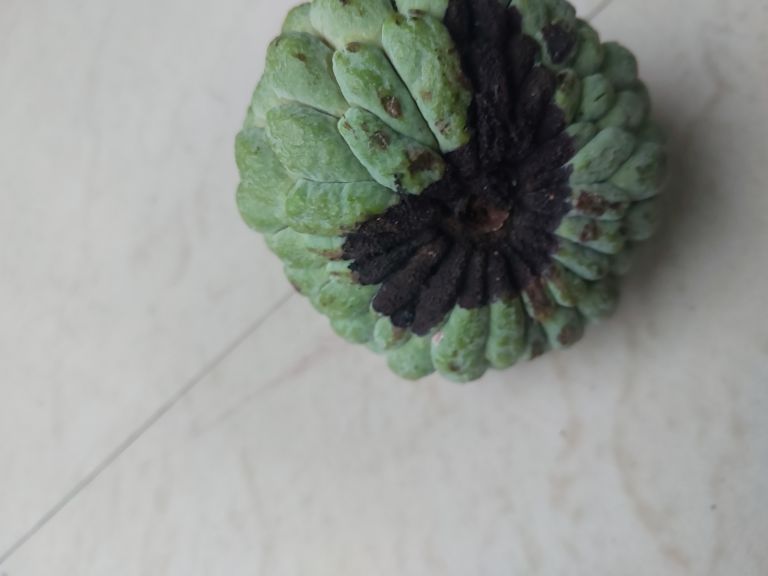
Disease label: Diplodia Rot